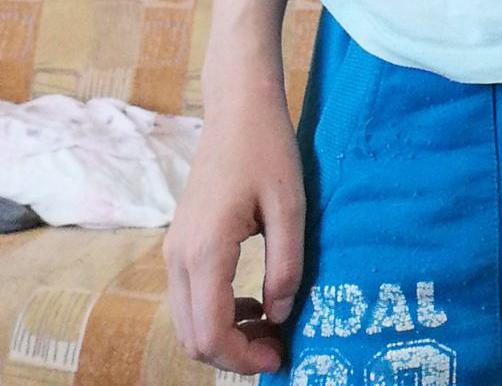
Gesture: no_gesture